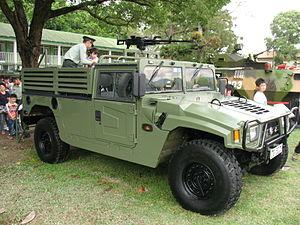
Il existe au moins trois constructeurs automobiles chinois fabriquant des copies du véhicule américain Humvee.